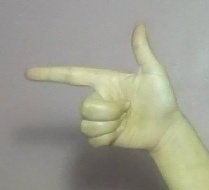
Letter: yaa